British Airways ethnic liveries

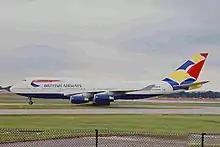
G-BNLH with "Wings" tail (1999)

In 1997 British Airways (BA) adopted a new livery. One part of this was a newly stylised version of the British Airways "Speedbird" logo, the "Speedmarque", but the major change was the introduction of tail-fin art. Also known as the Utopia, World Tails and world image tailfins, they used art and designs from international artists and other sources to represent communities in countries served by BA's route network. The signature of the artist was carried near the design on the tail.